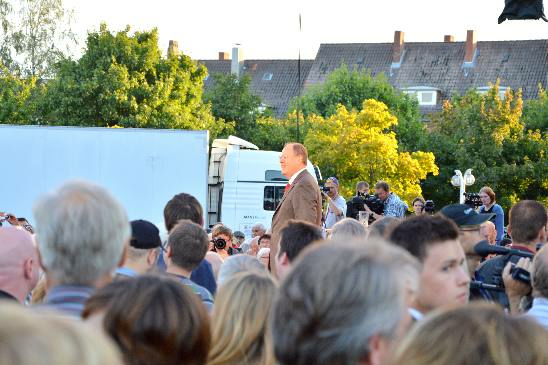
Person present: Yes